Ransom (1974 film)

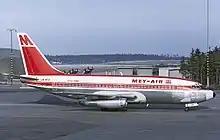
Boeing 737-200 of Mey-Air, prominently featured in the film

A passenger aeroplane arriving at the airport of Scandinavia's capital city is hijacked by another small group of terrorists, led by Ray Petrie. The aeroplane ends up parked on an isolated taxiway, and Petrie demands that he be put in touch with Martin Shepherd, leader of the group holding the British ambassador hostage. Petrie, who is known by Shepherd, convinces Shepherd that his group and his hostages should leave on the hijacked airplane, not on a military plane as originally planned.